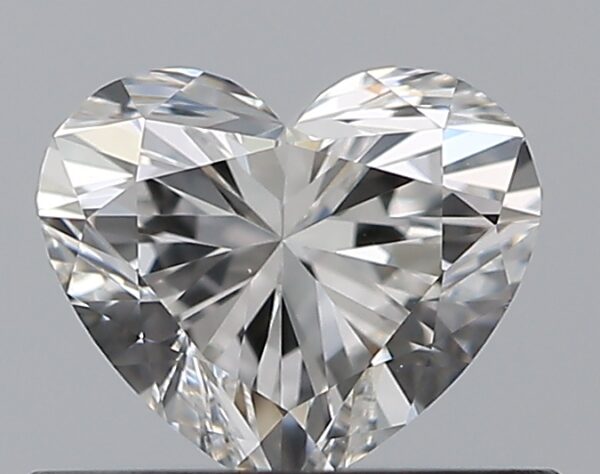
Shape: heart
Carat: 0.5
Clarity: VS1
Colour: F
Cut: EX
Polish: EX
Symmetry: EX
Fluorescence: F
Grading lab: GIA
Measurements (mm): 4.74 x 5.55 x 3.29